Cesare Paoli

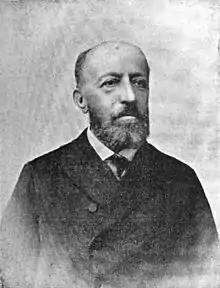
Cesare Paoli (1840–1902)

Cesare Paoli (1840 – 1902) was an Italian historian and paleographer, was the son of senator Baldassare Paoli. He was born and educated in Florence where at 21, he was given an appointment in the record office. From 1865 to 1871, he was attached to the archives of Siena, but eventually returned to Florence. In 1874, he was appointed first professor of palaeography and diplomatics at the "Istituto di Studii Superiori" in Florence, where he continued to work at the interpretation of manuscripts. In 1887, he became editor of the "Archivio storico italiano", contributing numerous articles. His works consist of many historical essays, studies on palaeography, transcriptions of state and other papers, reviews, etc.